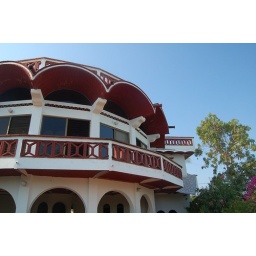
pretty sure my grandparent used the same red on their house in martinez too.